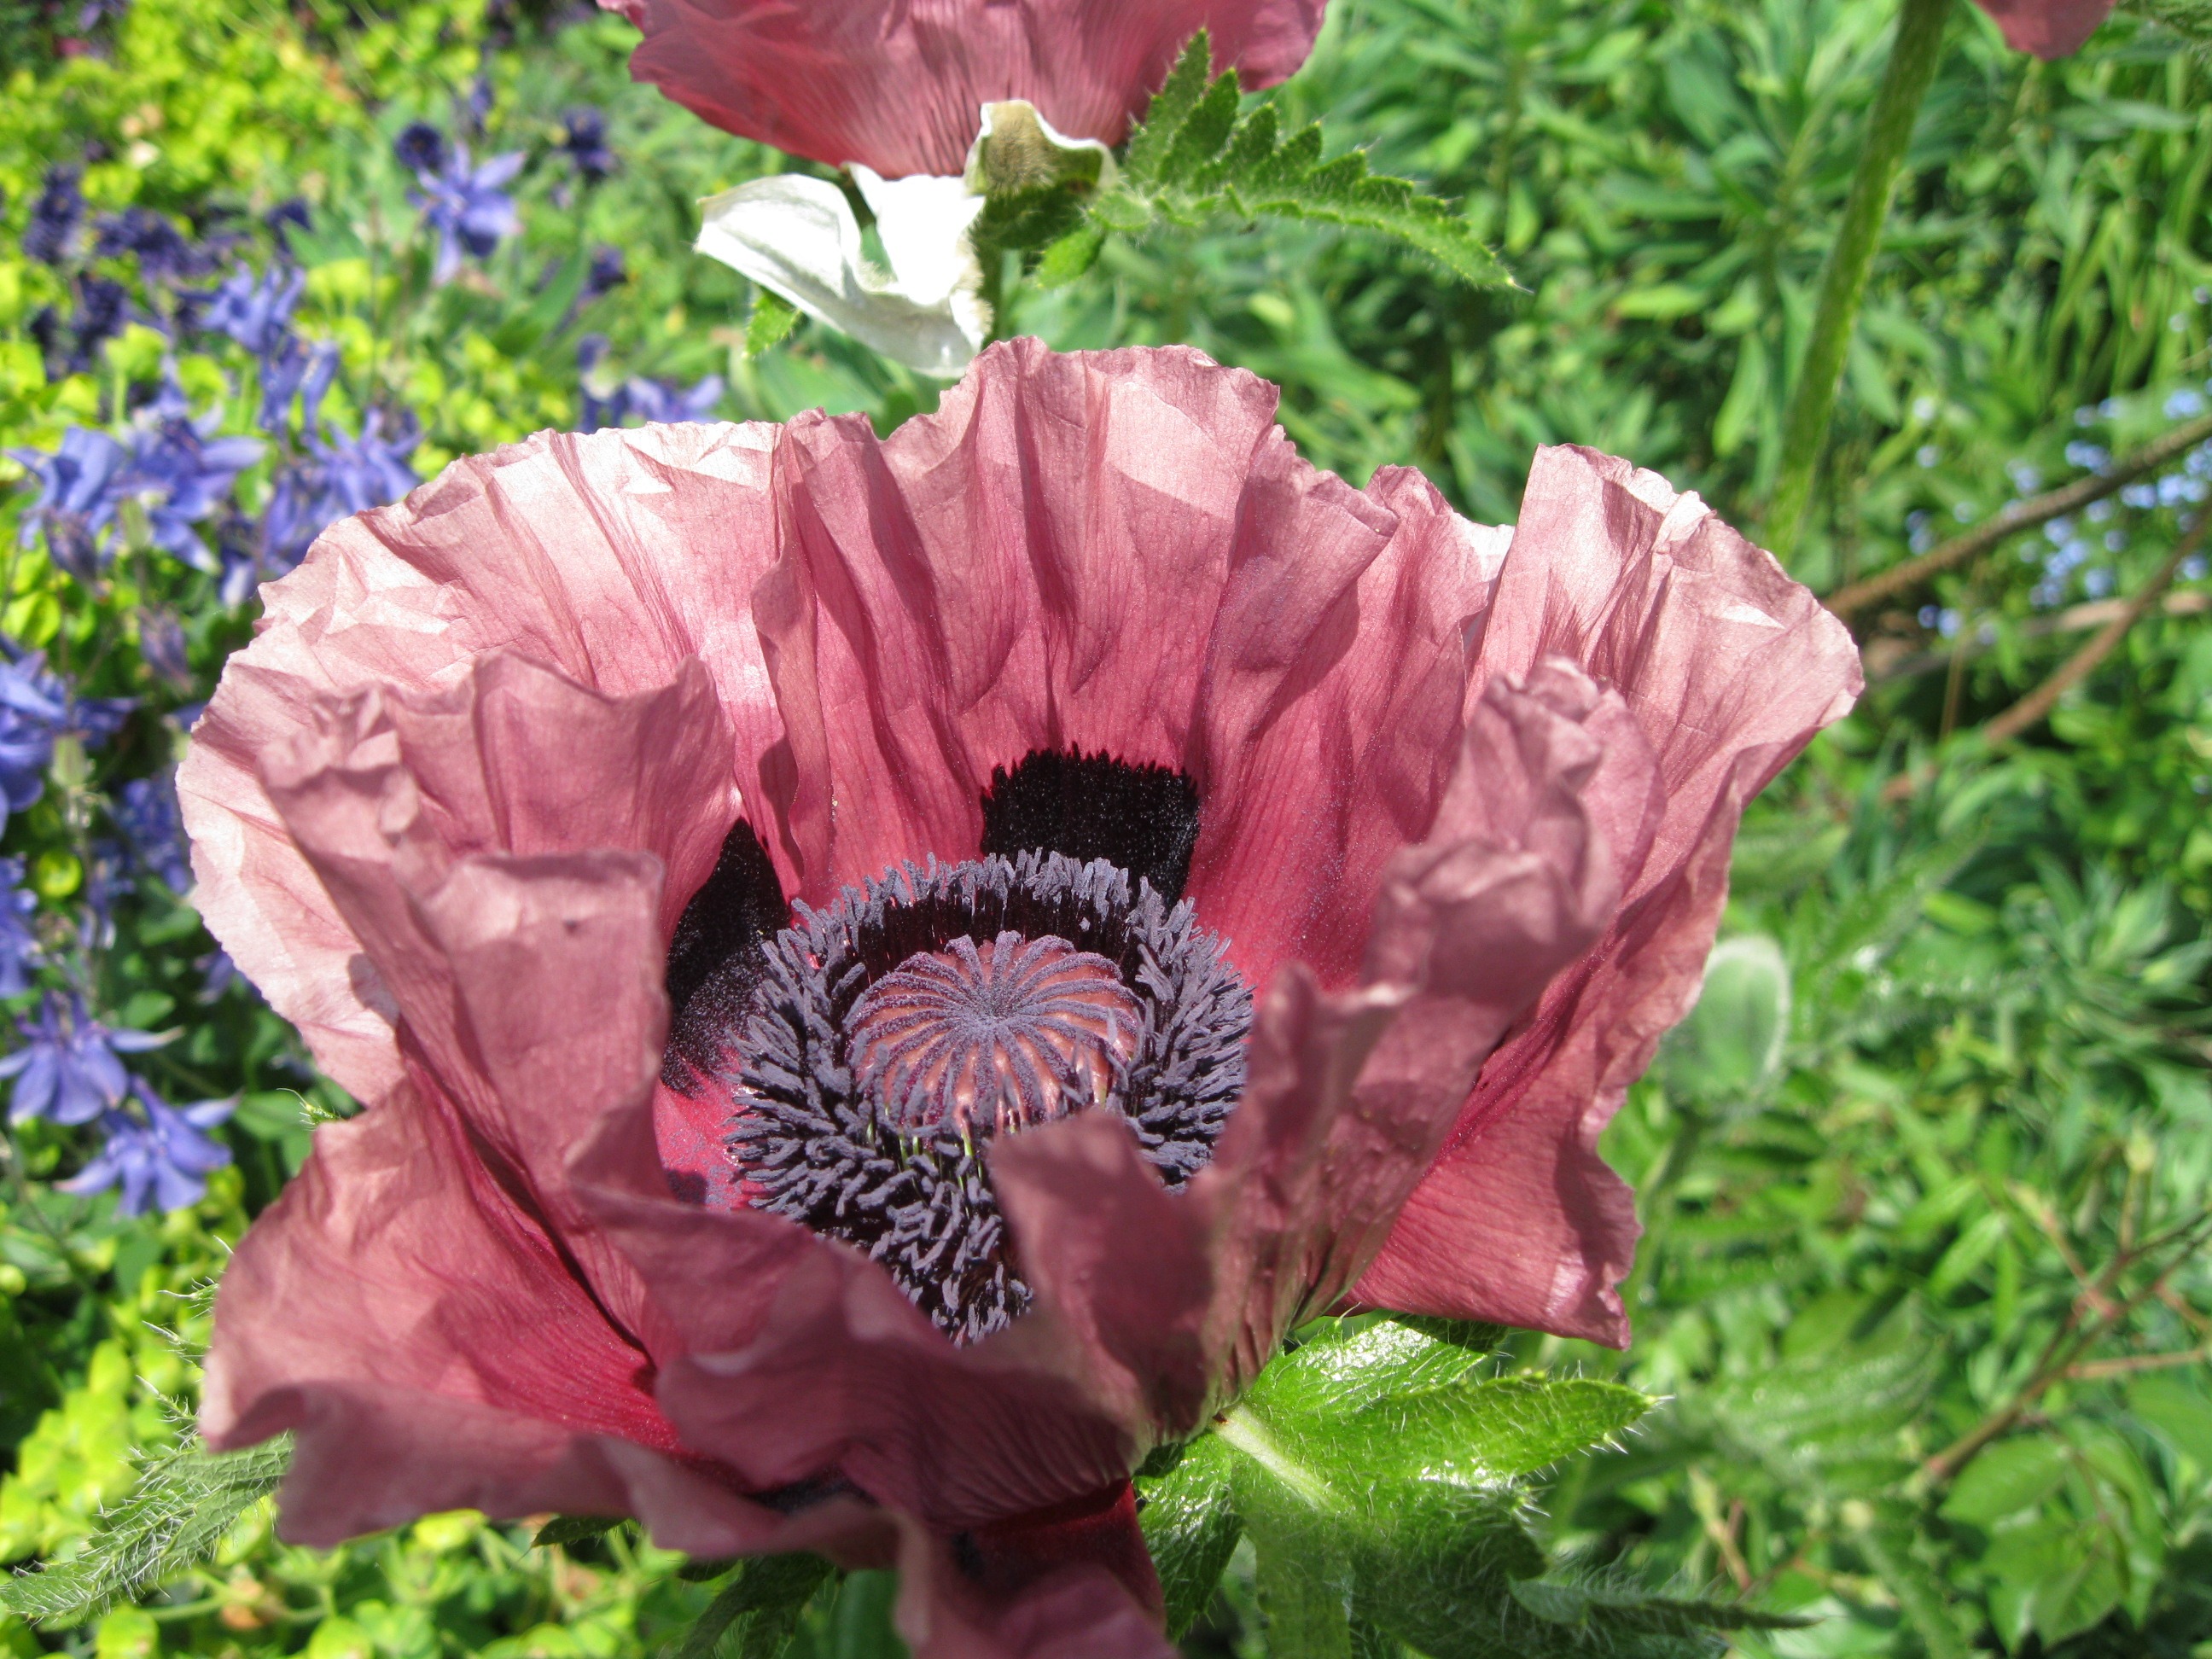
plant, meadow, flower, spring, botany, garden, flora, wildflower, bright, poppy, poppies, flowering plant, land plant, poppy family